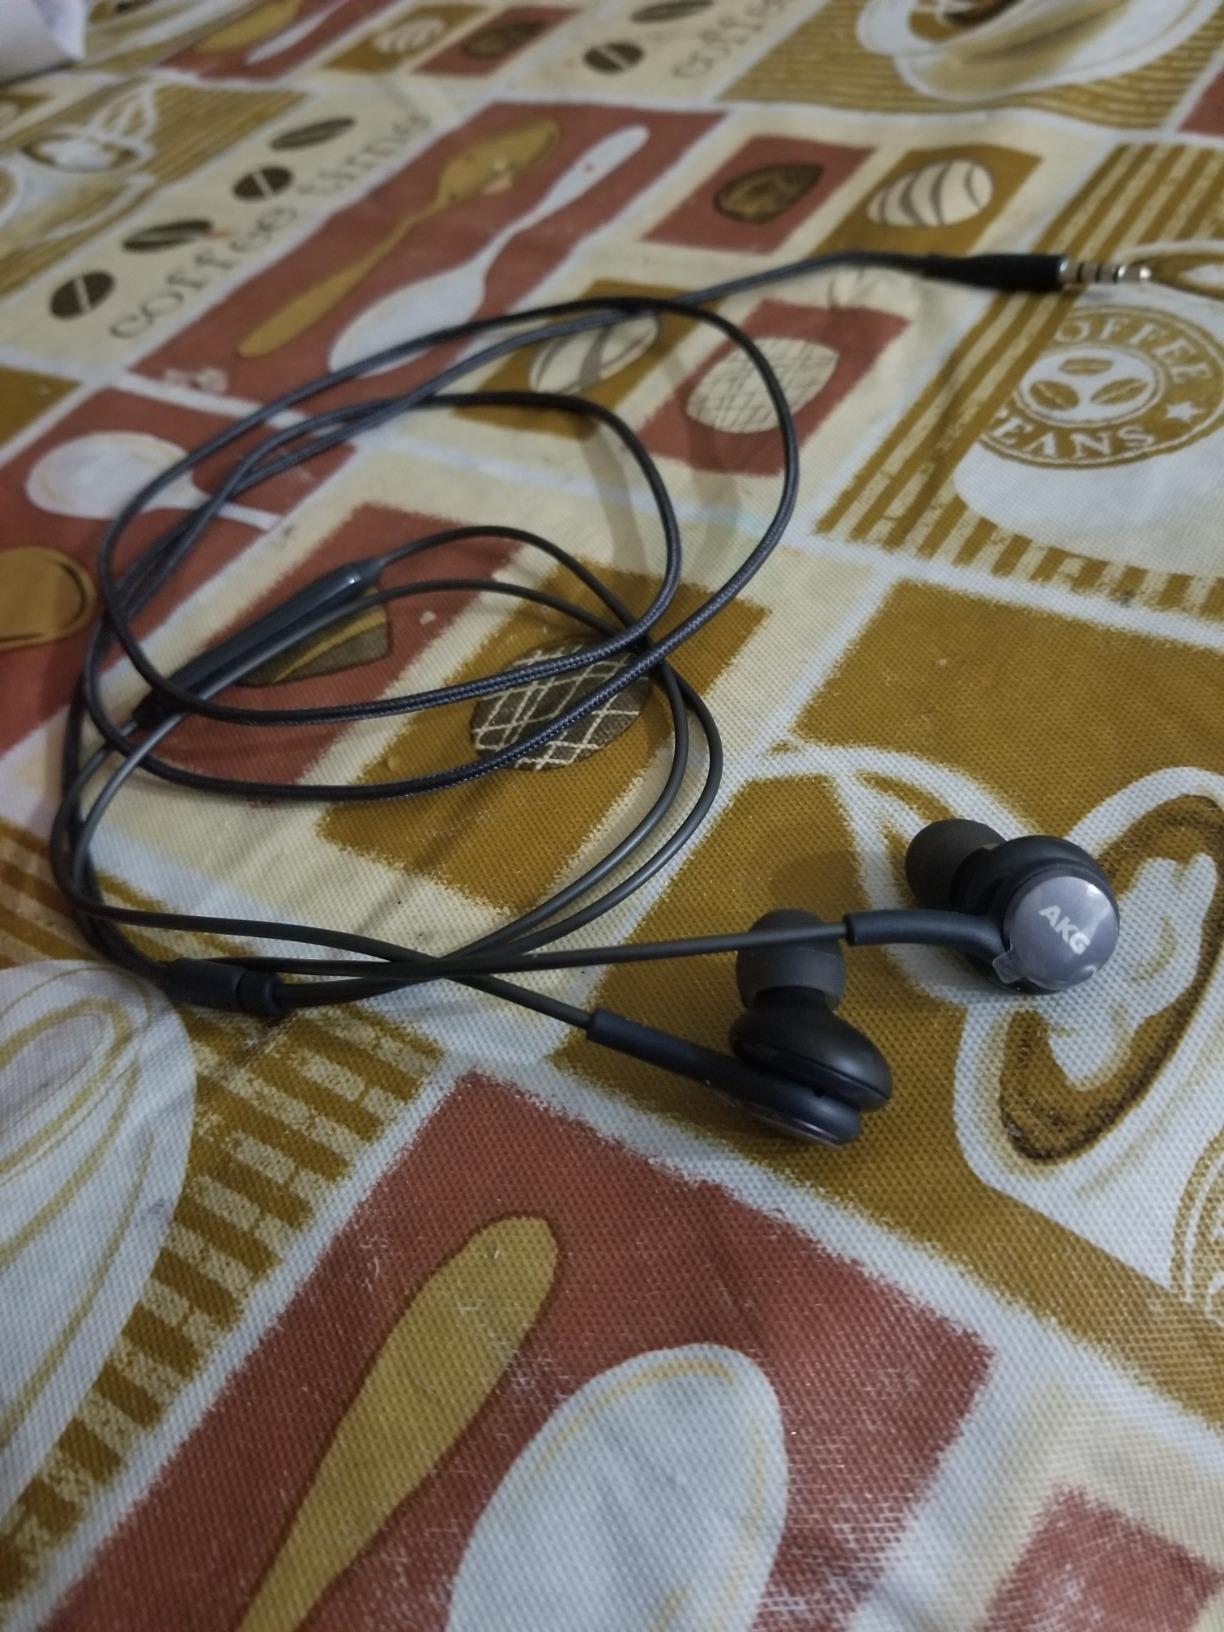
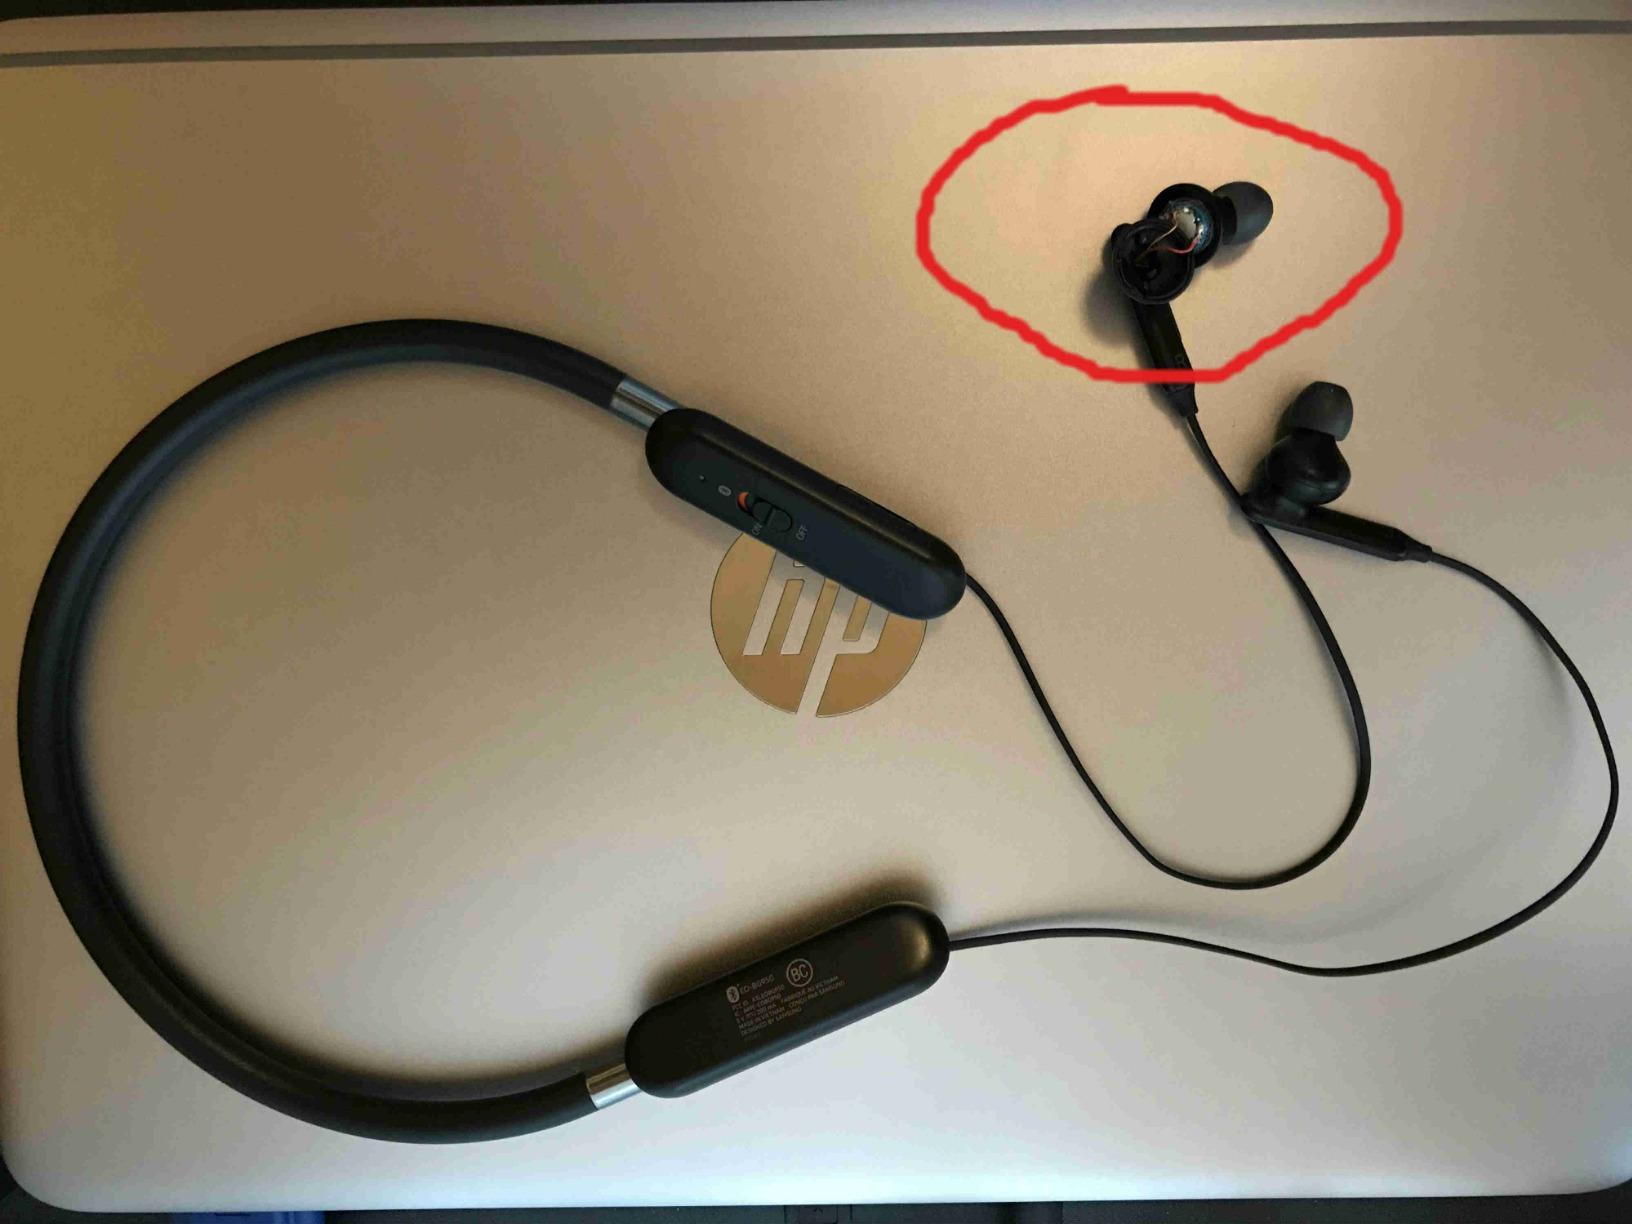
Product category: headphones
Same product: no